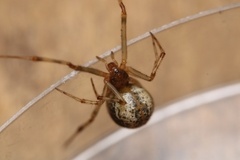
Species: Parasteatoda_tepidariorum